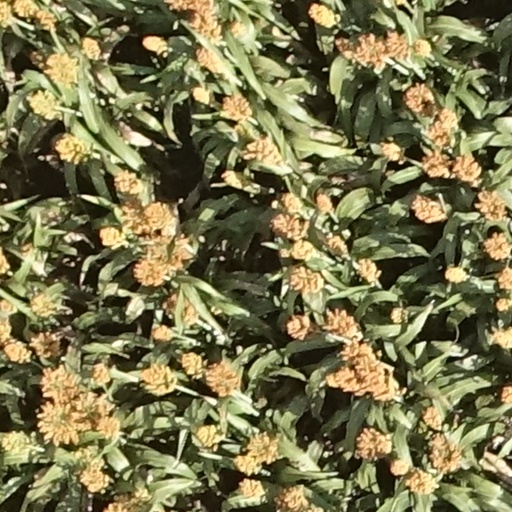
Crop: sorghum